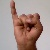
The image shows a hand gesture representing the letter 'I' in Indian Sign Language.